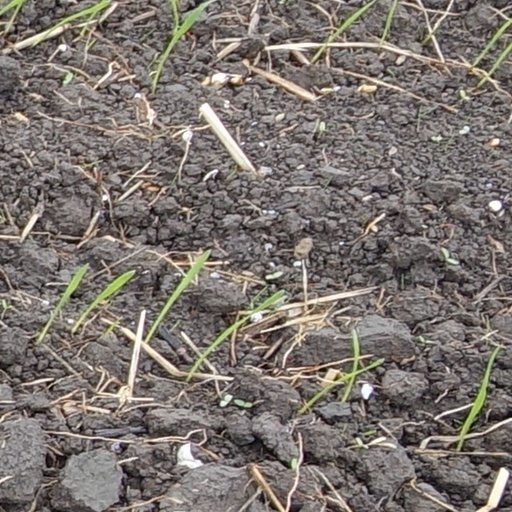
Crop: wheat